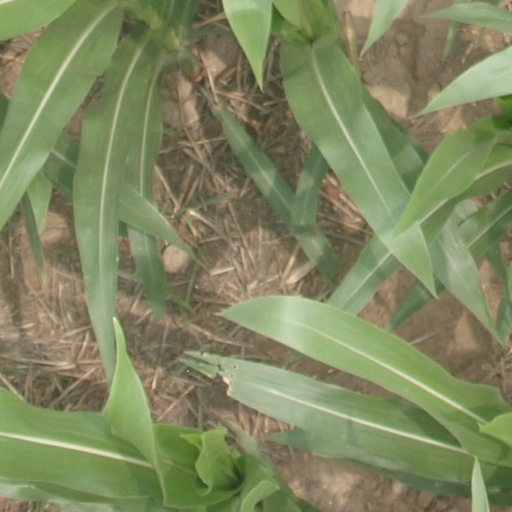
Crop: maize; corn